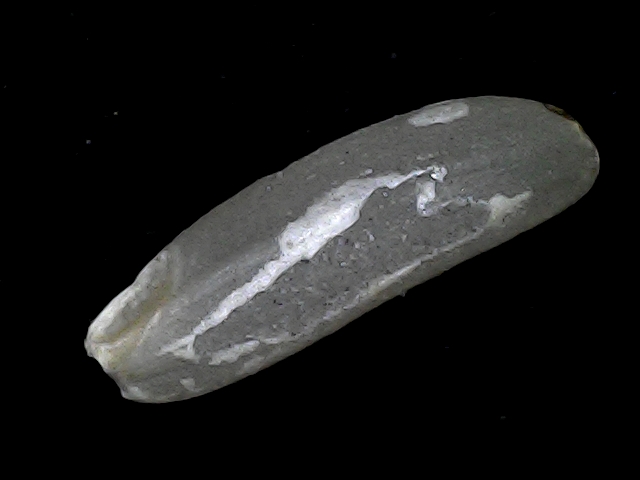
Rice variety: BD85